HMCS Baddeck (K147)

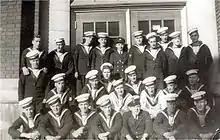

In March 1944 "Baddeck" was part of the Royal Navy escort group EG-9 based out of Derry, Northern Ireland. In April 1944 the ship was based in Portsmouth as part of Western Approaches Command tasked with invasion escort duties. She was involved in the D-Day landings as part of Operation Neptune. While acting as an invasion escort on 13 June 1944 the ship repulsed an attack by motor torpedo boats.